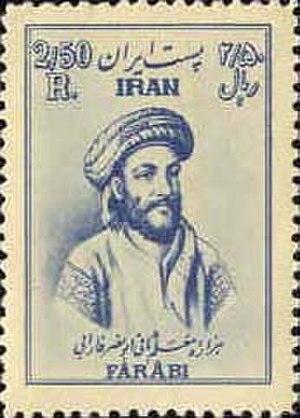
Fârâbî, de son nom complet Abû Nasr Muhammad ibn Muhammad ibn Tarkhân ibn Uzalagh al-Fârâbî, également connu en Occident sous les noms de Alpharabius, Al-Farabi, Al-Fārābī, Farabi, Abunaser et Alfarabi, est un philosophe musulman médiéval persan. Né en 872 à Wâsij près de Farab en Transoxiane, ou à Faryab au Grand Khorassan, il meurt à Damas, en Syrie en 950. Il approfondit toutes les sciences et tous les arts de son temps, et est appelé le Second instituteur de l'intelligence.
Cette page dresse une liste de personnalités nées au cours de l'année 872 :